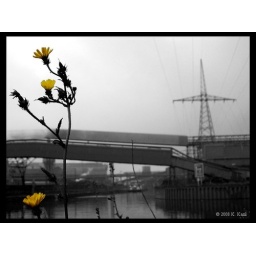
Those yellow flowers are apparently the only type of flower able to grow around Charleroi...